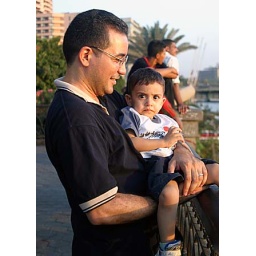
fathers are actively involved in their family with both male and female children